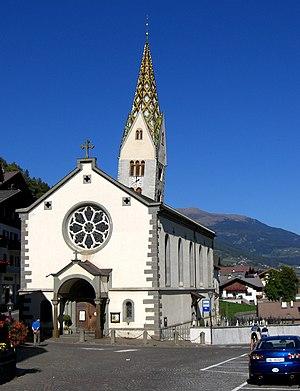
Barbiano est une commune italienne d'environ 1 700 habitants située dans la province autonome de Bolzano dans la région du Trentin-Haut-Adige dans le nord-est de l'Italie.